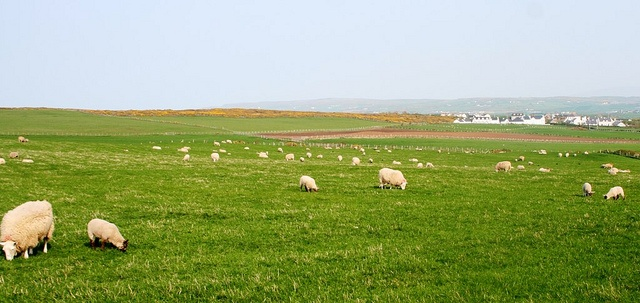
A large meadow with many sheep scattered about
A flock of sheep grazing in a large flat field.
Very large flock of sheep grazing on a pasture.
Sheep dot a green field with a town in the distance.
A large open field with a large group of sheep spread throughout it.